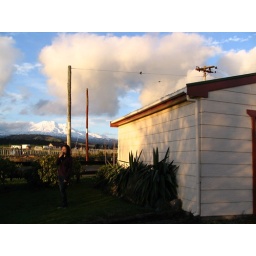
eating an apple with the mountain in the background